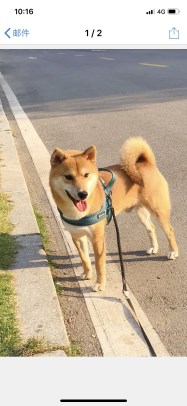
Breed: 1043-n000001-Shiba_Dog